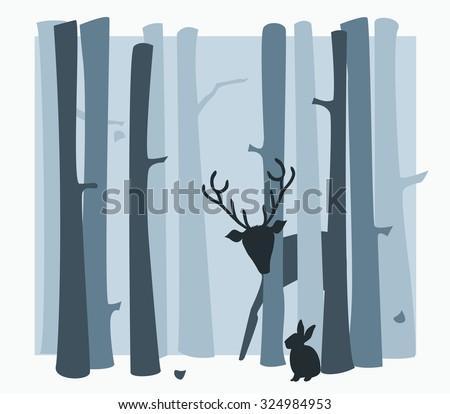
inky blue scene in the woods with rabbit and a deer with antlers